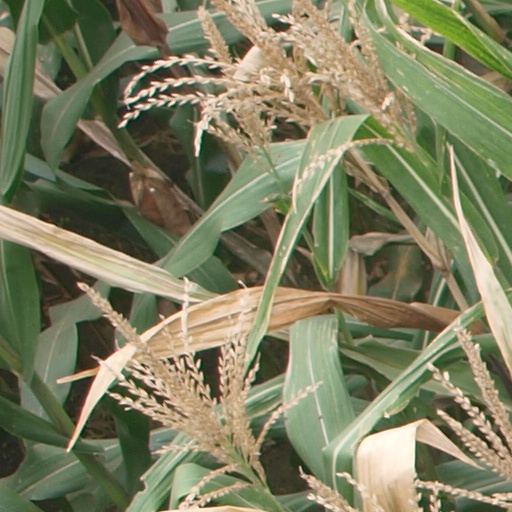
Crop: maize; corn